Kato van der Hoeven

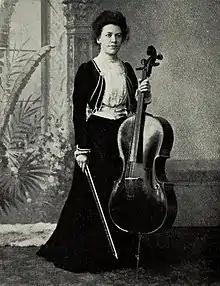
The Dutch cellist Kato van der Hoeven

Kato van der Hoeven (Amsterdam, 20 September 1877 – The Hague, 7 December 1959) was a Dutch cellist who was only the second woman cellist to join the Concertgebouw Orchestra in Amsterdam in 1897. She was also known for her performances with the all-female Amsterdam Trio that toured the Netherlands and England starting in 1906.